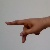
The image shows a hand gesture representing the letter 'P' in Indian Sign Language.